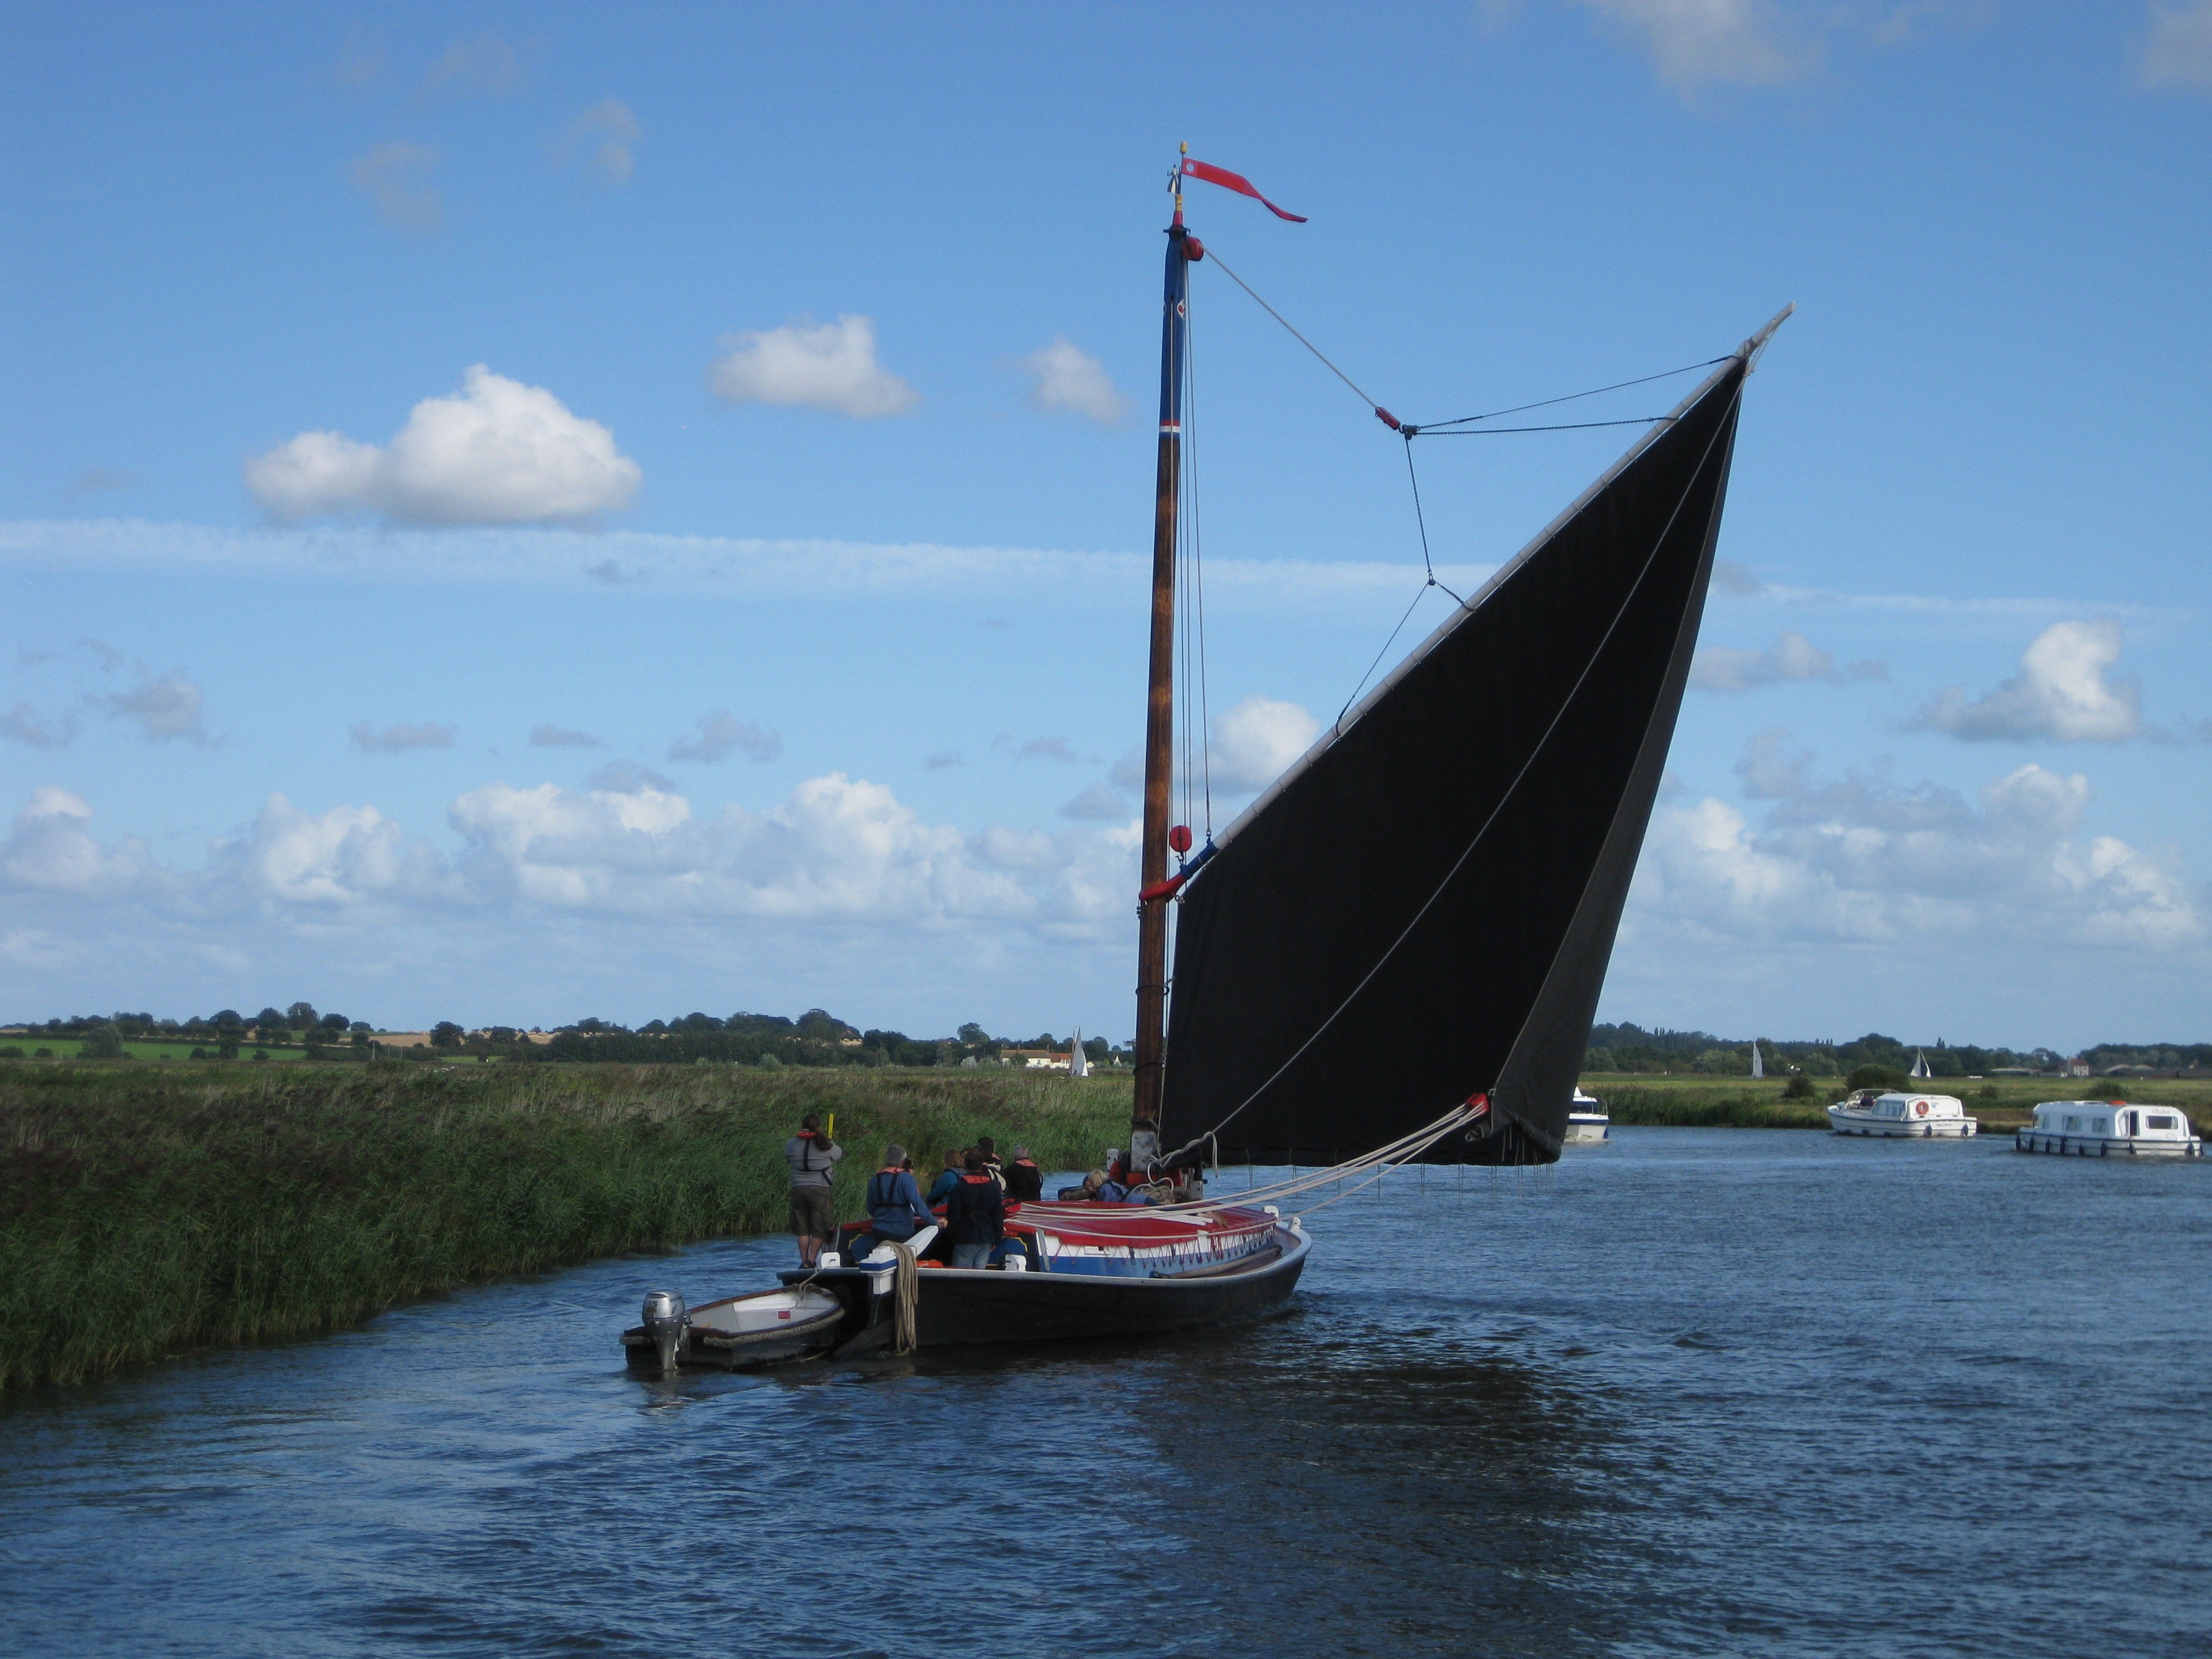
coast, sky, sport, boat, wind, river, ship, travel, coastline, transport, vessel, fishing, mast, sailing, yacht, sailboat, waterway, race, nautical, boating, sail, marine, channel, naval, watercraft, scow, schooner, rowing, dhow, hobby, angler, sloop, regatta, sailing ship, dinghy, skipjack, skiff, caravel, dinghy sailing, proa, lugger, galway hooker, thames sailing barge, cat ketch, navigating, wherry, yawl, water transportation, smack